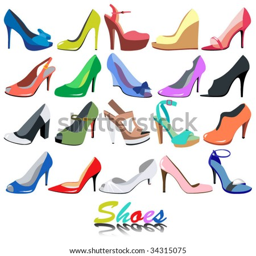
the multicolor set of women 's shoes